1948 Globetrotters–Lakers game

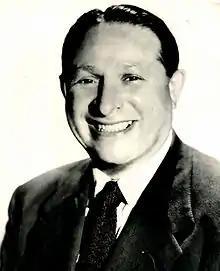
Globetrotters owner Abe Saperstein.

In the final quarter, both Tatum and Pressley fouled out from guarding Mikan so closely. The rest of the team picked up the slack. With 90 seconds left, the Lakers tied the game at 59 with a free throw. When the Globetrotters got the ball, Marques Haynes, who earlier in the game had teased the Lakers by dribbling while lying down on the court, dribbled to run out the clock, since there was no shot clock at the time. This was easy for Haynes: He once dribbled an entire fourth quarter to overcome a two-player handicap and sustain the Globetrotters' one-point lead.